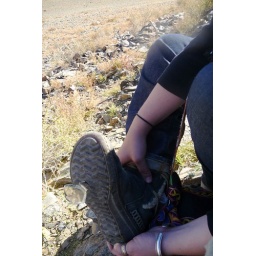
molls thought she had a rock in her shoe...turned out to be a huge piece of glass